Alfie Dennen

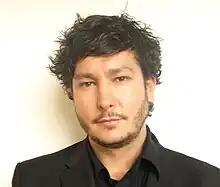
Alfie Dennen

Alfie Dennen is a British creative technologist, artist, and founder of several prominent websites dedicated to social activism.